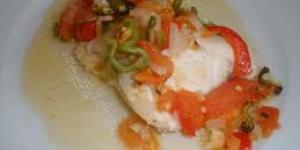
mero con pimientos al vapor